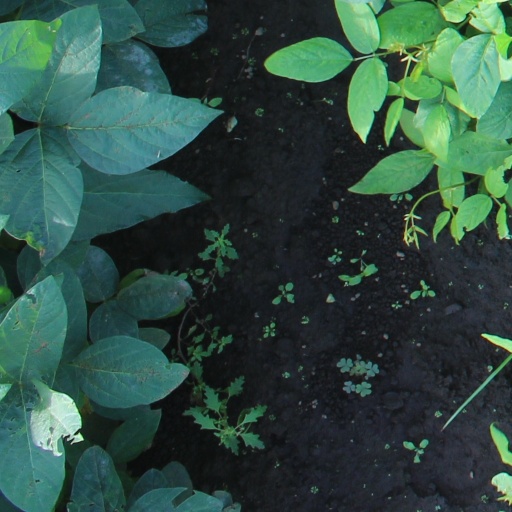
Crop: soybean